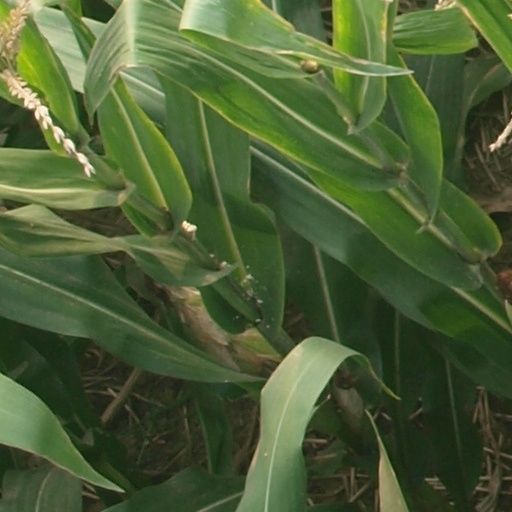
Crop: maize; corn